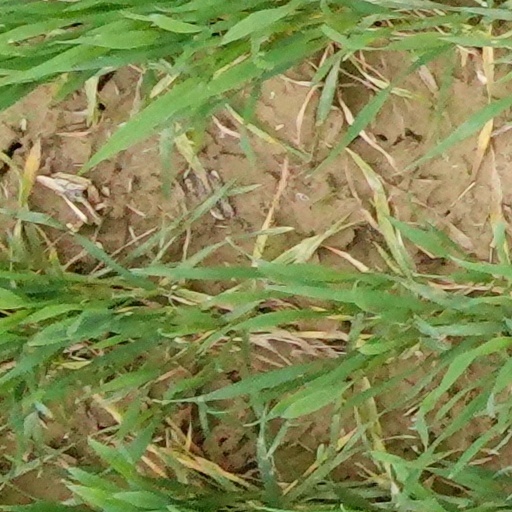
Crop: wheat